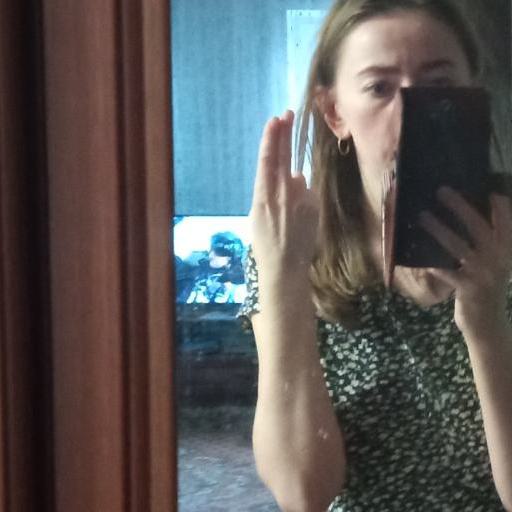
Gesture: two_up_inverted